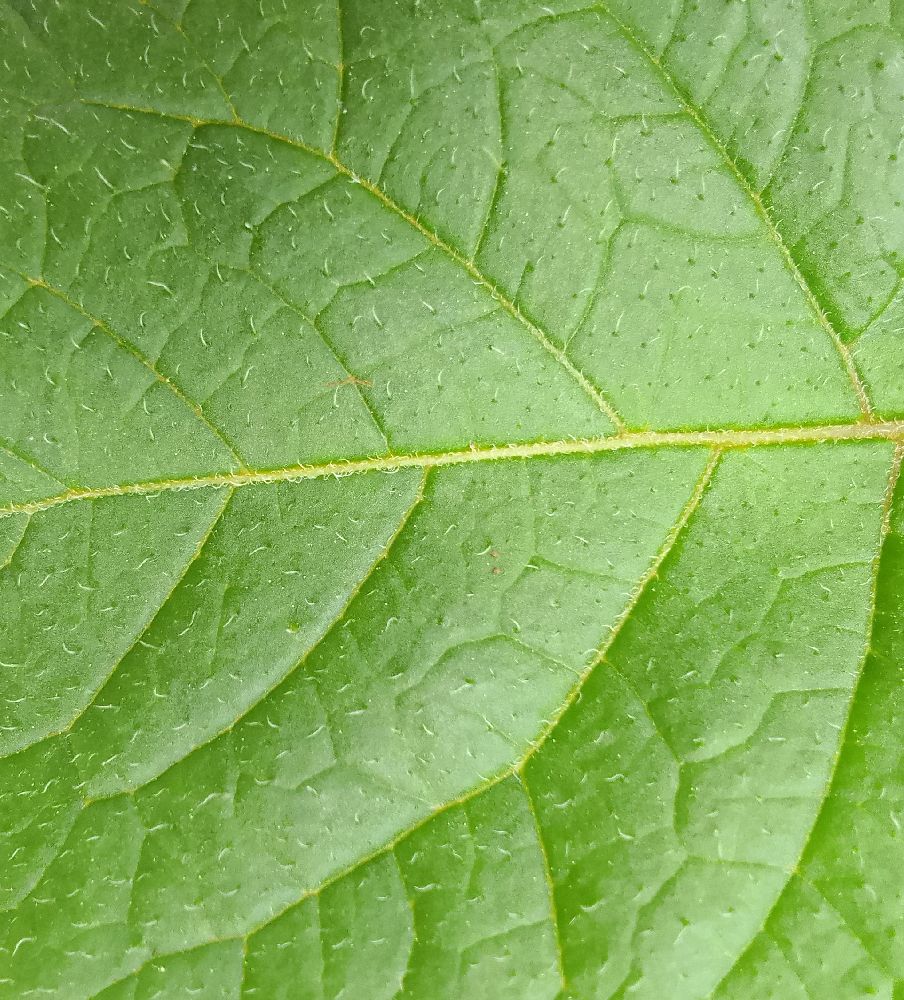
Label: Healthy